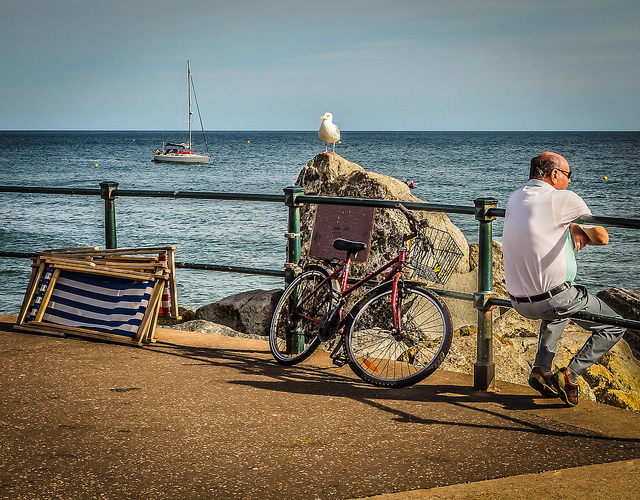
A senior man sitting in a railing by a bicycle and some folded up deck chairs by the water with a boat.